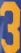
Number: 3